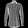
Label: Shirt